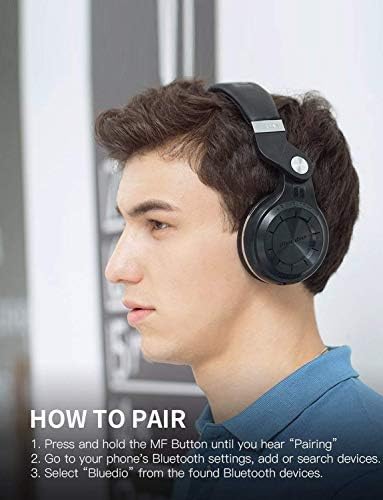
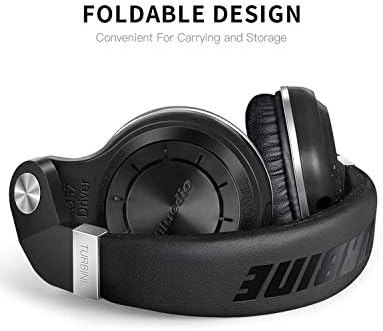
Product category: headphones
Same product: yes